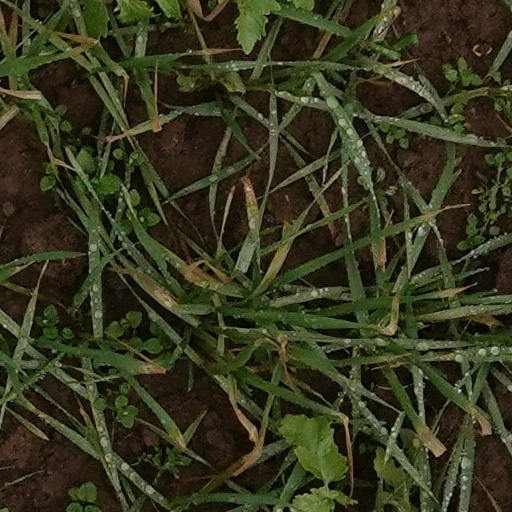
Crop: wheat